Fran Sol

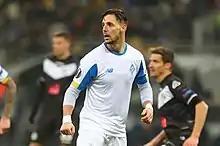
Sol with Dynamo Kyiv in 2019

Francisco "Fran" Sol Ortiz (born 13 March 1992) is a Spanish professional footballer who plays as a forward.